Filipp Braylyan

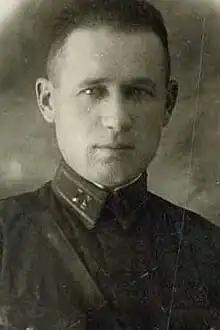
Braylyan, prewar

A Ukrainian, Filipp Vasilyevich Braylyan was born to a family of poor peasants on 3 July 1901 in the village of Tribusovka, Kamyansky volost, Olgopol uyezd, Podolia Governorate. Braylyan had five brothers, including two killed in World War II. His younger brother Fyodor rose to lieutenant colonel in the artillery. He received a fourth grade education. From a young age Braylyan worked as a hired laborer for local landowners and kulaks in his village until 1917, when he began working on his father's farm. Braylyan married local Irina Orishak, who became a teacher, and they had two sons.